Question: What is in front of the couch?
Tambaya: Menene a gaban kujerar?
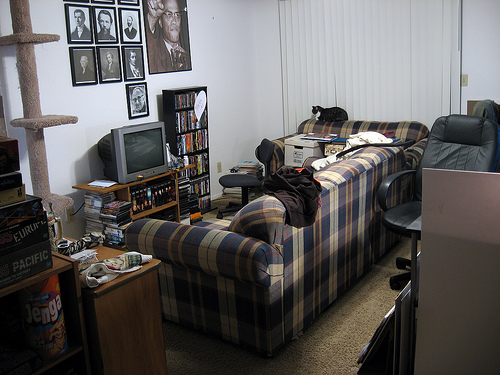
Answer: A television.
Amsa: Talabijin.